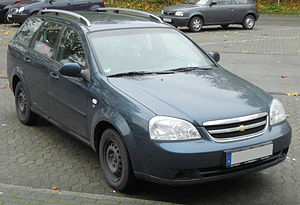
GM Daewoo
Chevrolet Nubira stationcar
GM Daewoo er et sydkoreansk bilmærke ejet af General Motors, som profilerer sig med lave priser. Daewoo kom til Danmark i midten af 1990'erne med Daewoo Nexia og blev solgt gennem Nissans forhandlernet. Siden 2005 er Daewoos modeller blevet solgt med Chevrolet-mærke i Vesteuropa. I Sydkorea og Østeuropa bruges navnet dog fortsat. I Rumænien, Polen, Ukraine og Uzbekistan bygges modeller til hjemmemarkederne. Den uzbekiske fabrikant hedder UzDaewooAuto. I Ukraine sælges visse Daewoo-modeller under navnet ZAZ.